Victoria, Princess Royal

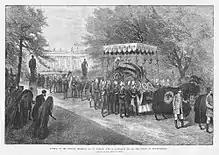
Emperor Frederick III's funeral procession

Frederick caused an incident when he openly criticised the policy of his father and Bismarck. During the official visit to Danzig, the crown prince publicly rejected an order issued by Bismarck on 1 June 1863 that allowed the Prussian authorities to prohibit the publication of a newspaper whose content was considered inappropriate. Enraged by the speech of his son, William I accused him of disobedience and threatened to suspend him from his military duties and even to exclude him from the succession to the throne. In conservative circles, which demanded exemplary punishment, few joined the voices of Prince Charles, the king's younger brother, and General Edwin von Manteuffel, who believed that Frederick should be tried in a court-martial.